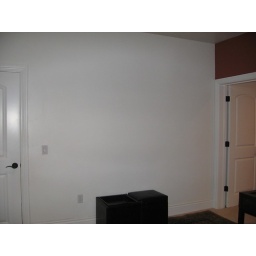
Wall in library where I want to add book shelves. Door to sewing studio on right